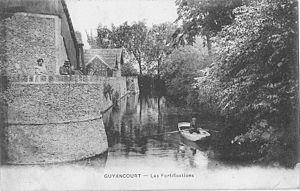
Guyancourt est une commune française située dans le département des Yvelines en région Île-de-France à 20 km au sud-ouest de Paris. Elle fait partie de la communauté d'agglomération de Saint-Quentin-en-Yvelines.